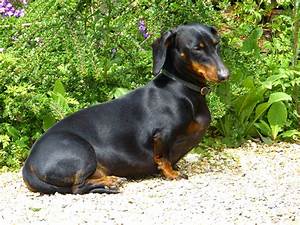
Label: cane